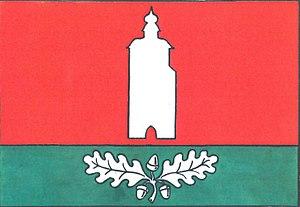
Staré Město est une commune du district de Svitavy, dans la région de Pardubice, en Tchéquie. Sa population s'élevait à 1 000 habitants en 2017.